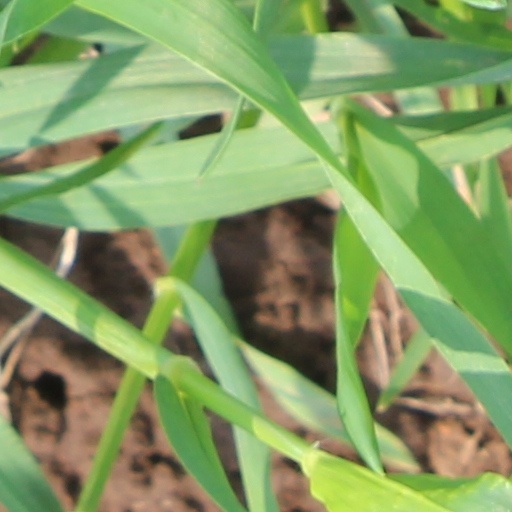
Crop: wheat